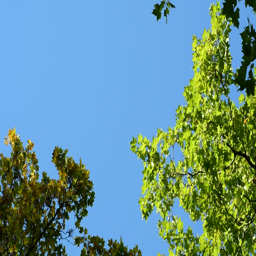
green branches with foliage moved by wind .